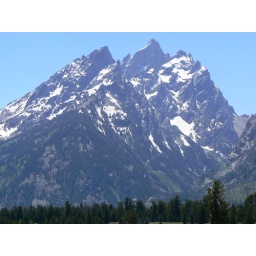
A grand Teton in Teton National Park Wyoming. The mountain really is this faded blue colour